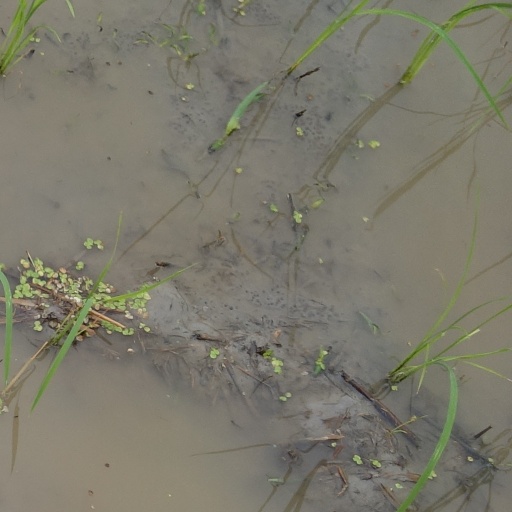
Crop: rice